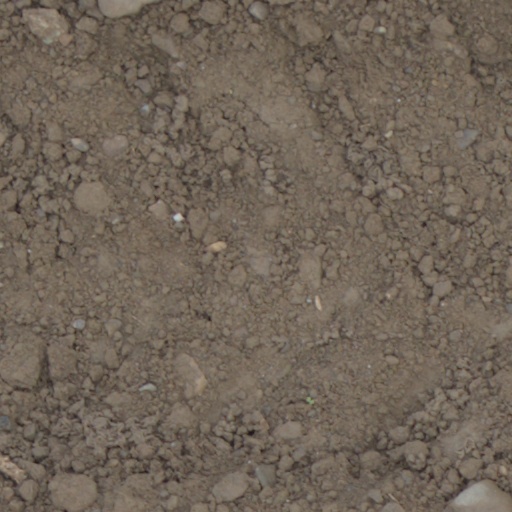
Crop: wheat